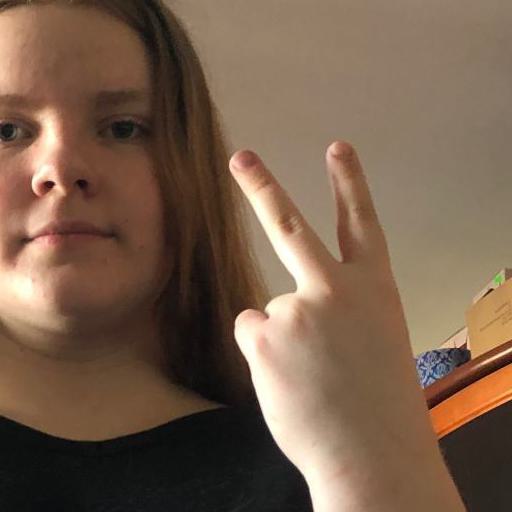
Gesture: peace_inverted